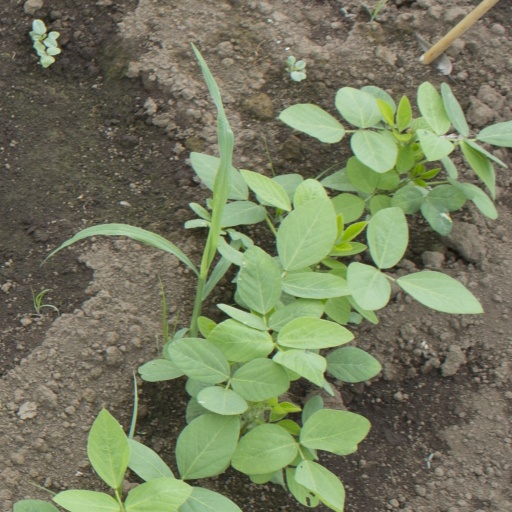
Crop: soybean